Kalaupapa Airport

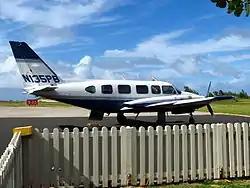
Piper PA-31-350 Chieftain at the airport in 2015

Kalaupapa Airport is part of a centralized state structure governing all of the airports and seaports of Hawaii. The official authority of Kalaupapa Airport is the Governor of Hawaii. The governor appoints the Director of the Hawaii State Department of Transportation who has jurisdiction over the Hawaii Airports Administrator.